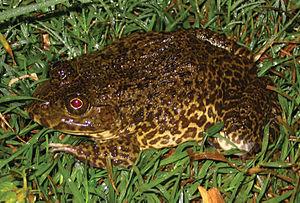
Hoplobatrachus rugulosus est une espèce d'amphibiens de la famille des Dicroglossidae.